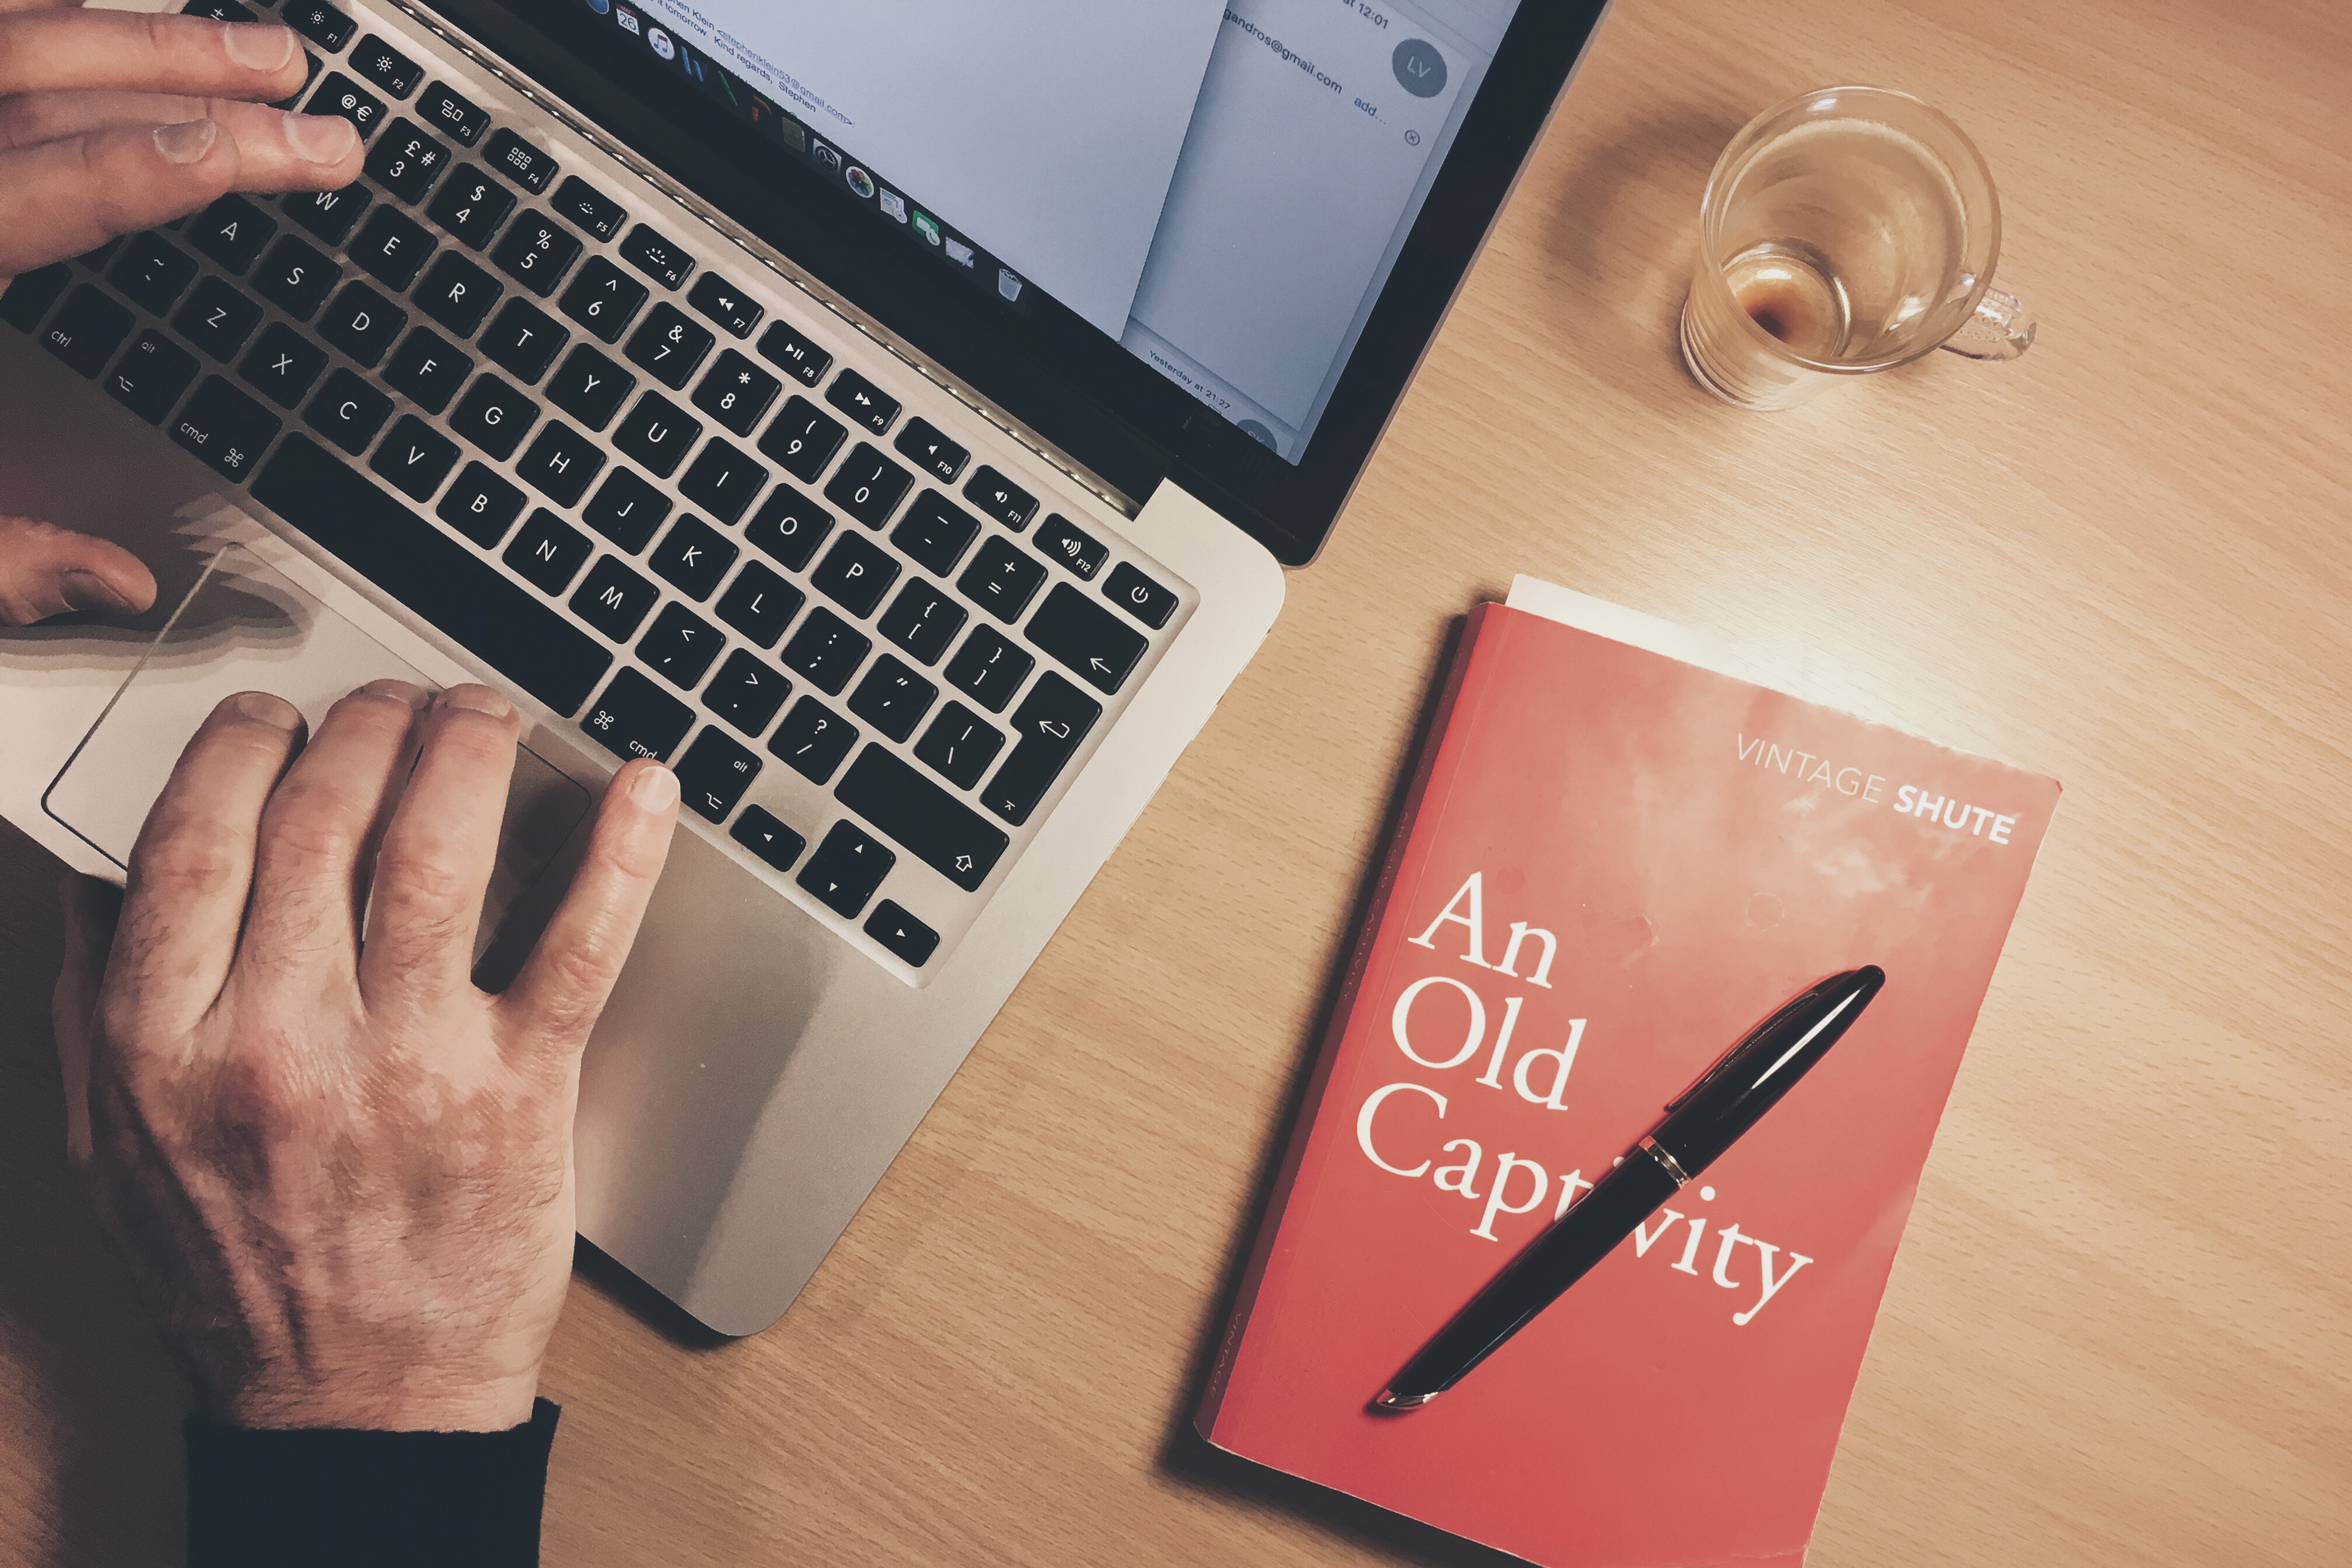
text, finger, handwriting, font, hand, nail, computer keyboard, technology, electronic device, input device, design, computer, calligraphy, illustration, writing, wrist, graphic design, office equipment, touchpad, thumb, drawing, writing instrument accessory, brand